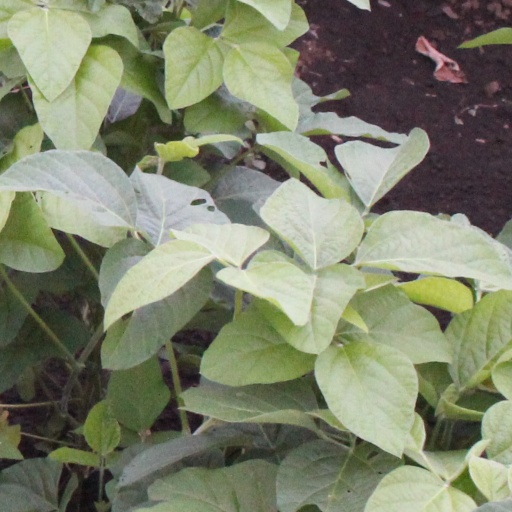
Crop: soybean